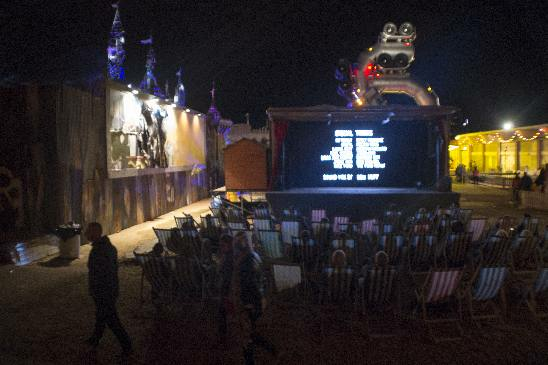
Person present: Yes